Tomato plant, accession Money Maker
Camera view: horizontal (90 deg, fisheye); turntable rotation: 180 degrees
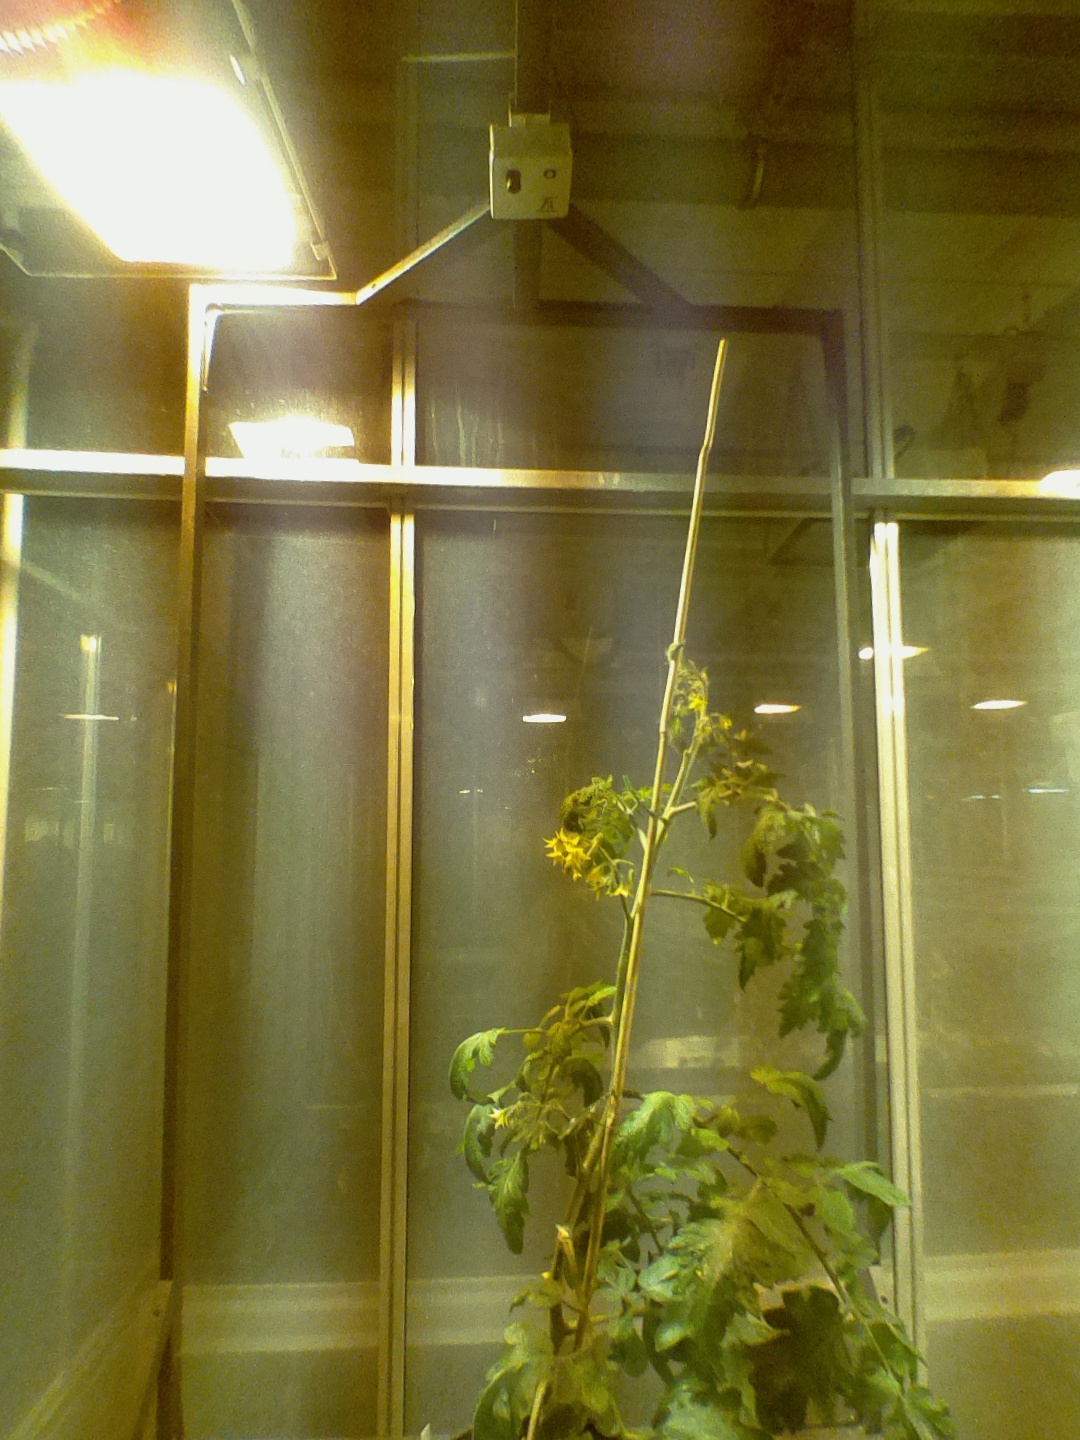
BBCH growth stage 70: Fruits at the main stem or branches visibles